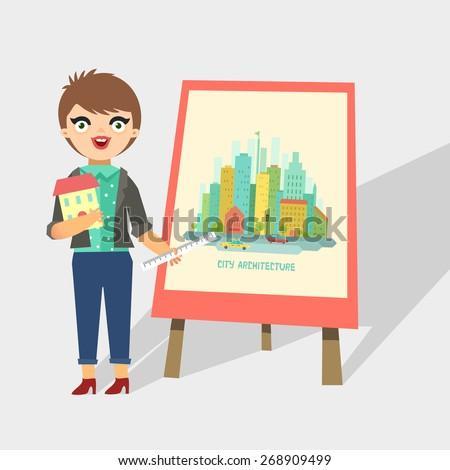
architect making a presentation about city buildings .